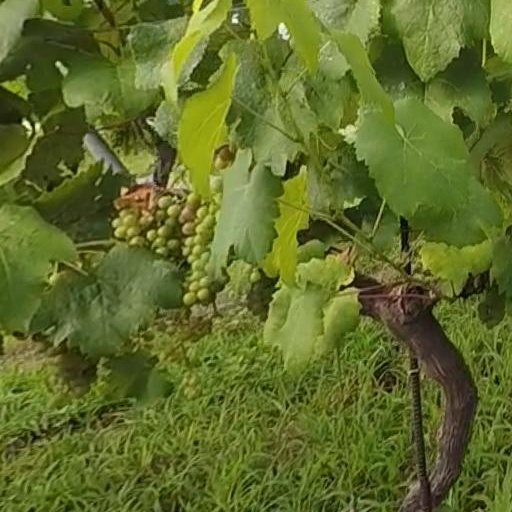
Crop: grape